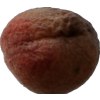
Label: peach